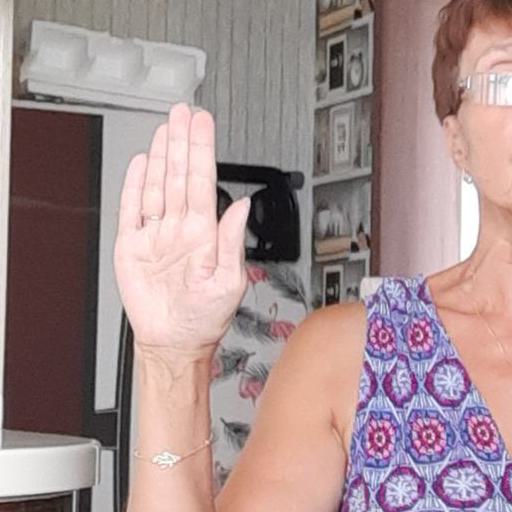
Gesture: stop